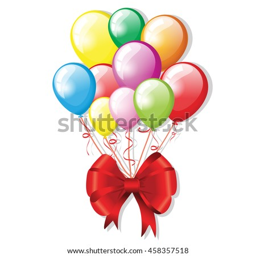
balloons with a bow on a white background